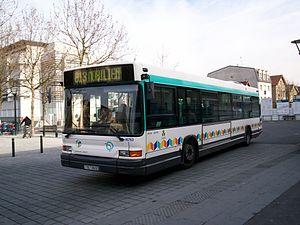
Le réseau de bus TRA est géré par Transports Rapides Automobiles, société détenue par le groupe Transdev. Il constitue le réseau du groupe Transdev chargé de la desserte du département français de la Seine-Saint-Denis.